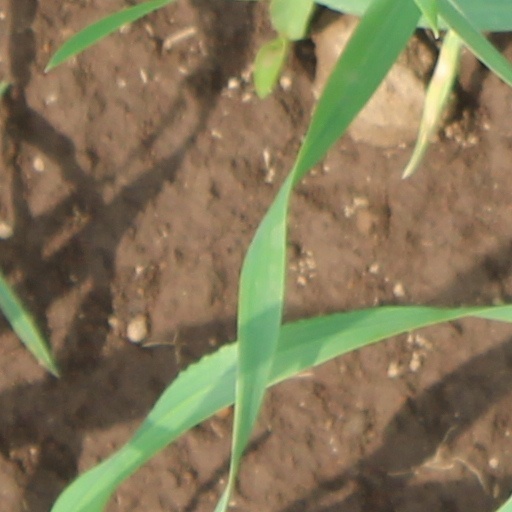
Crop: wheat